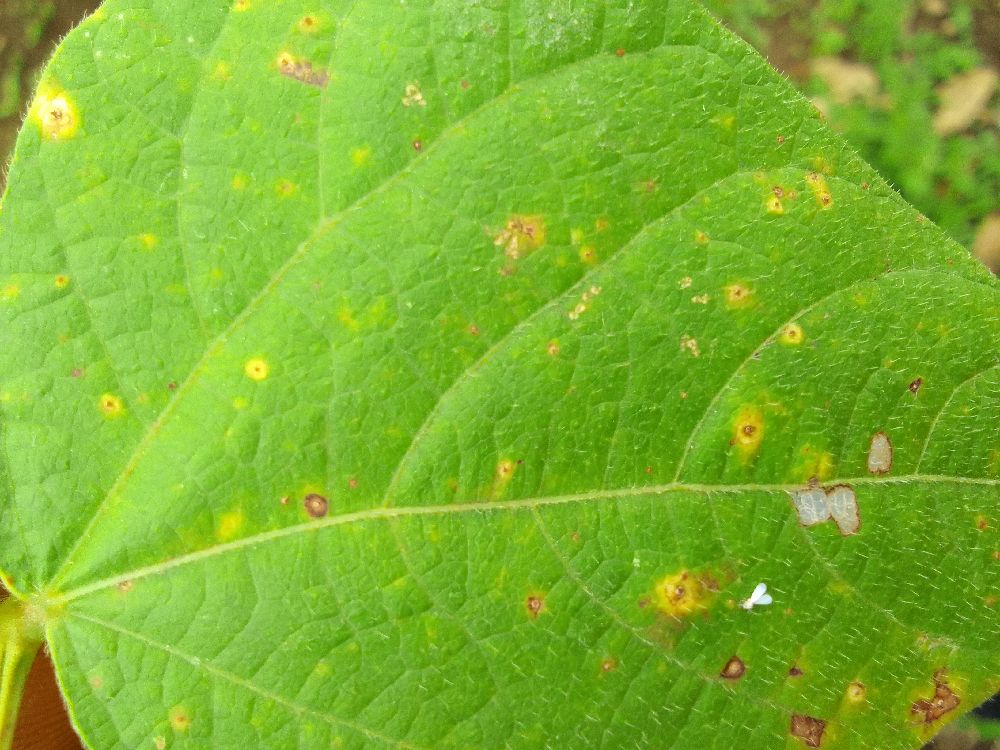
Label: rust